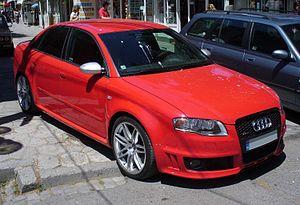
L'Audi A4 est une berline familiale construite par la marque allemande Audi et une voiture de classe moyenne.